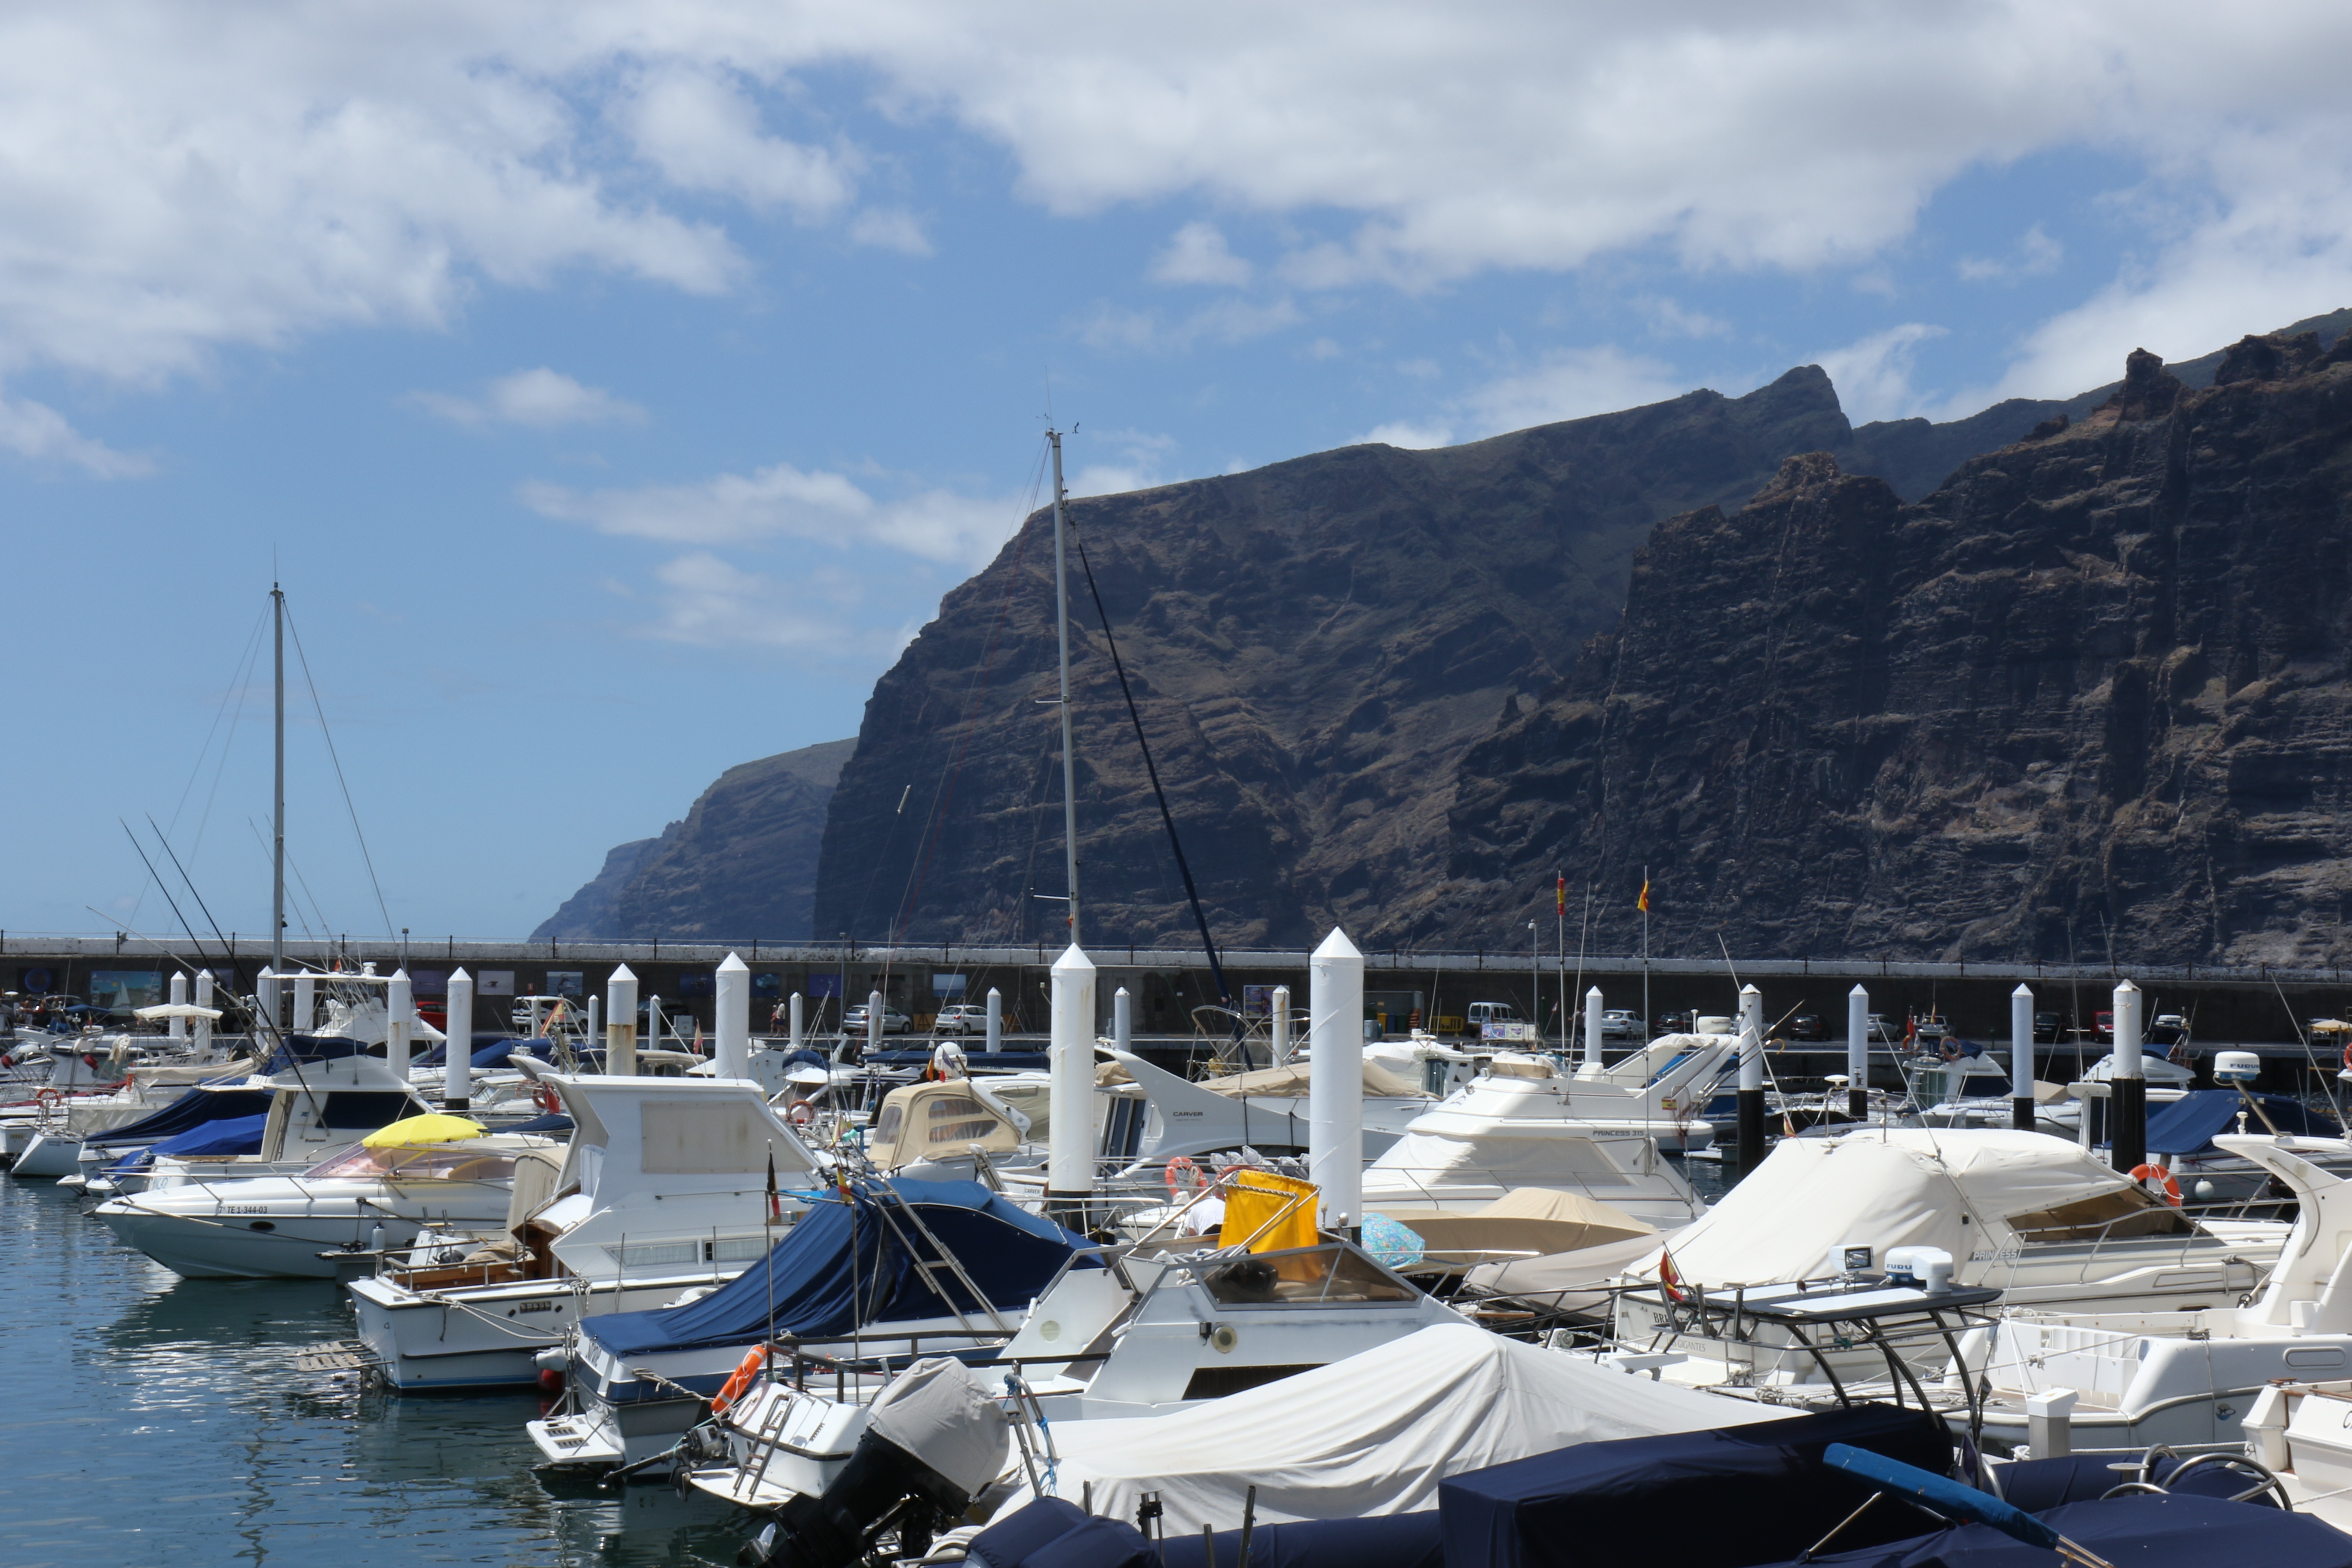
landscape, sea, coast, dock, boat, view, vehicle, yacht, bay, harbor, marina, port, tourism, spain, holidays, tenerife, the coast, the atlantic ocean, the cliffs, los gigantes